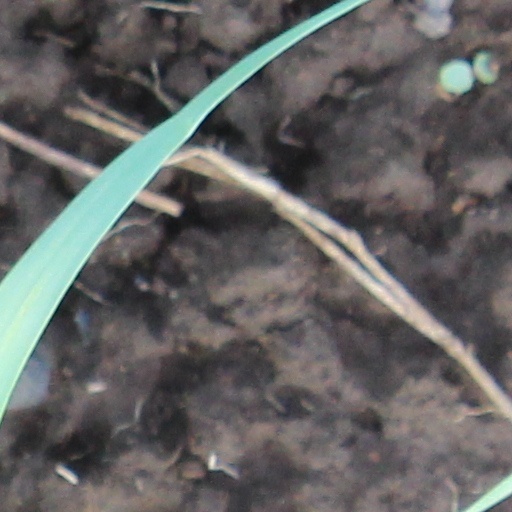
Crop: wheat